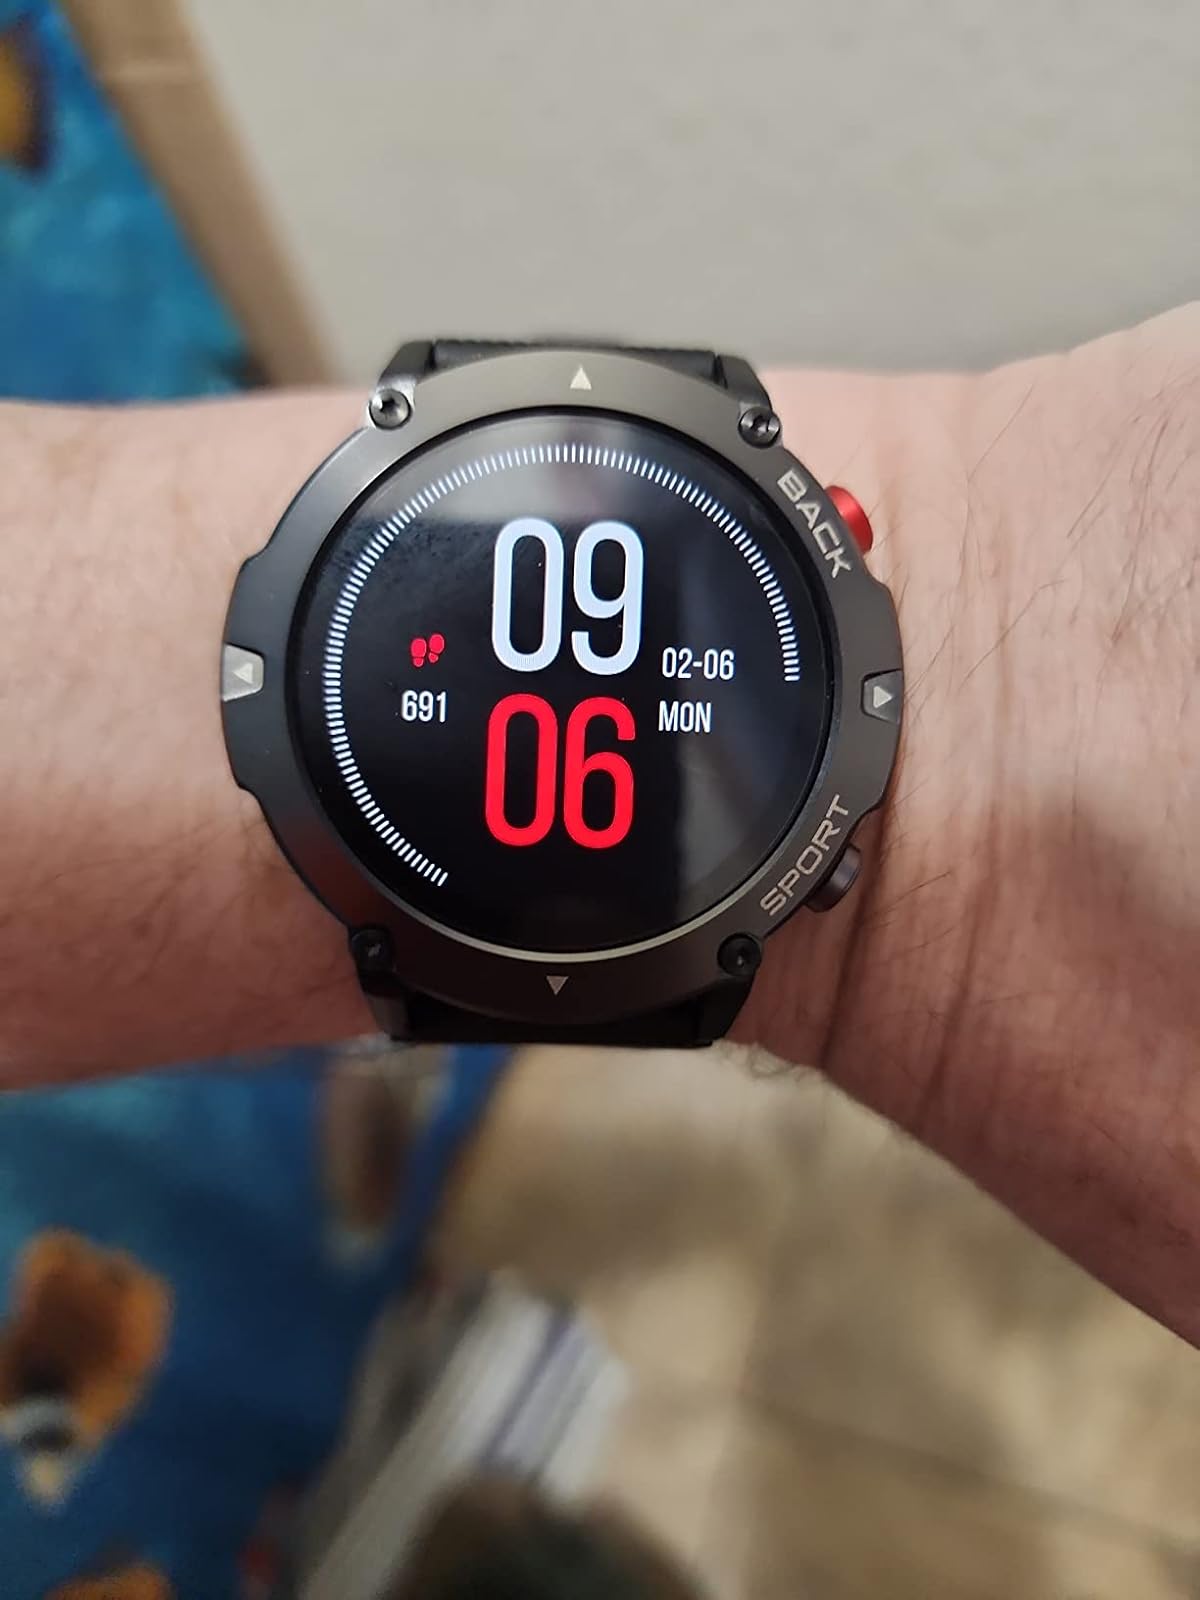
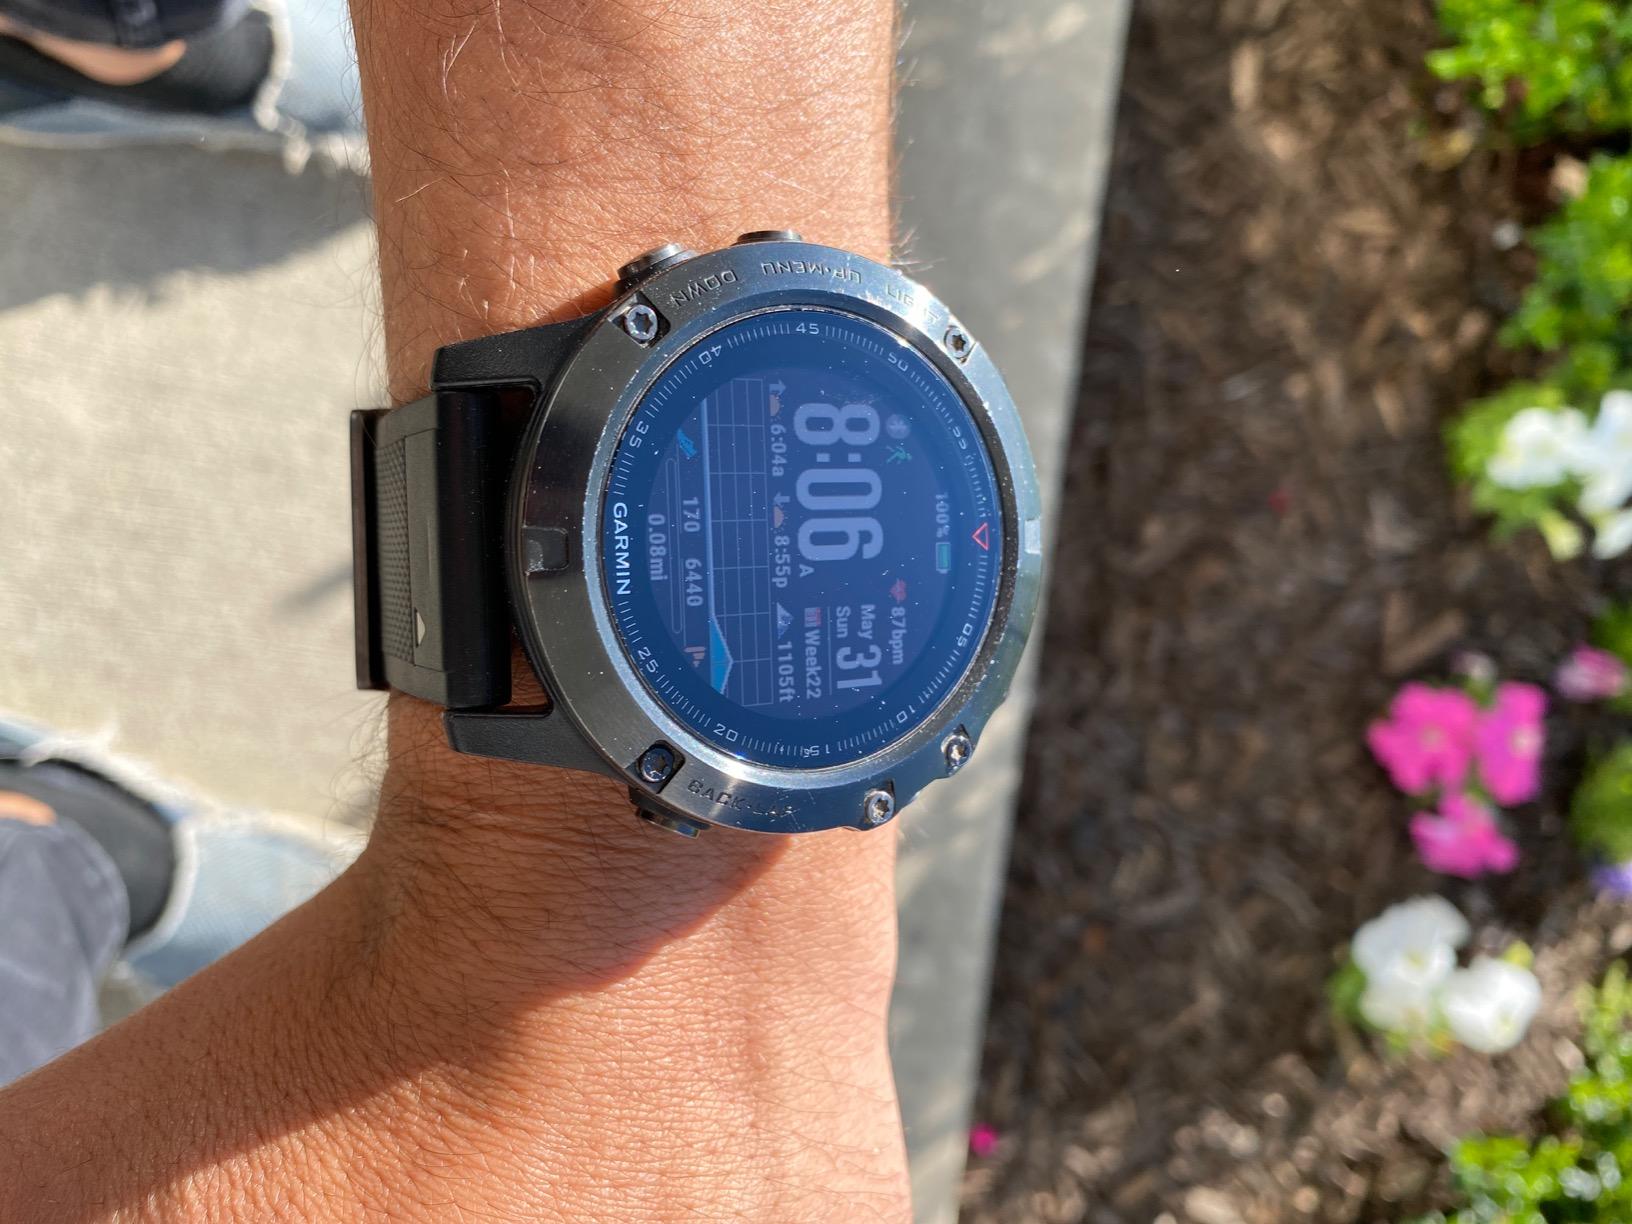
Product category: smartwatch
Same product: no